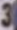
Number: 3